GMC Chevette

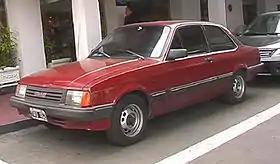
GMC Chevette 2 door sedan

The GMC Chevette is a small family car which was manufactured from 1992 to 1995 by General Motors do Brasil specifically for the Argentine market, where it was sold by both Chevrolet and Renault dealers. This was the result of a deal having been made whereby Argentine CIADEA-made Renault Trafics were sold as "Chevrolets" in Brazil in return for GM do Brasil being allowed to export Chevettes to Argentina.